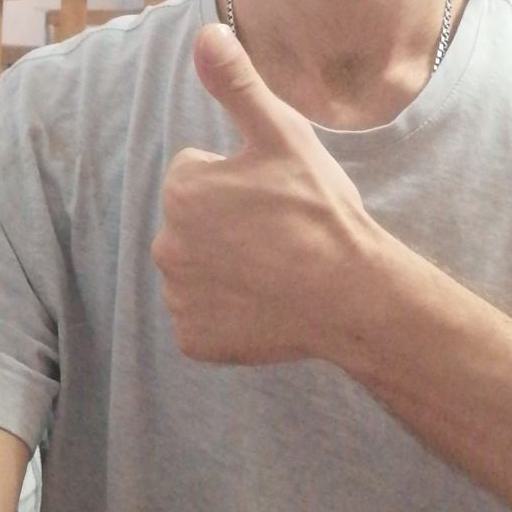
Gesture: like